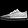
Label: Sneaker